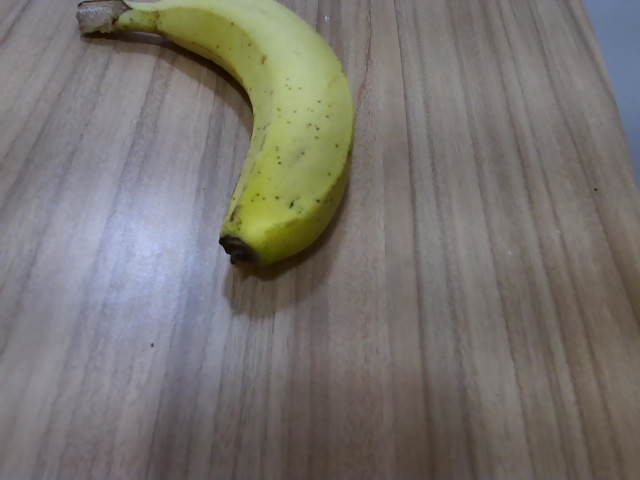
Label: Ripe_Banana